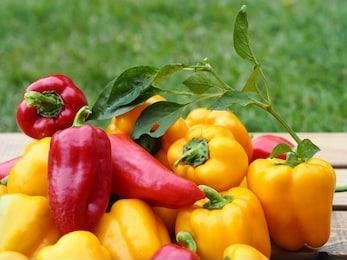
Label: capsicum